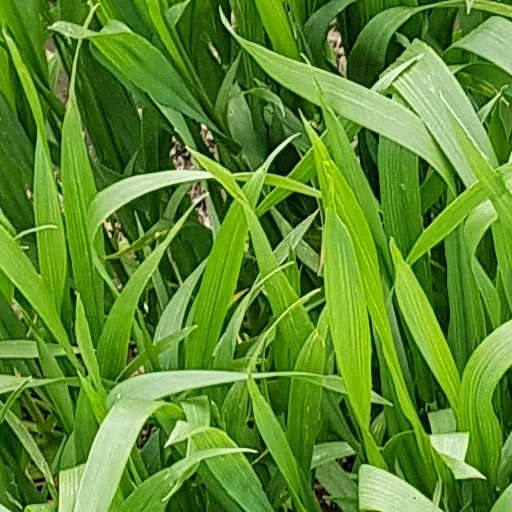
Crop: wheat